George B. Boomer

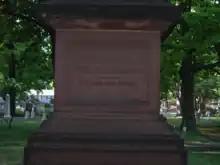
The base of the Boomer Column, Rural Cemetery, Worcester, MA

Six days after the heroic actions at Champion Hill, Colonel Boomer was killed in the second assault on Vicksburg on May 22, 1863.